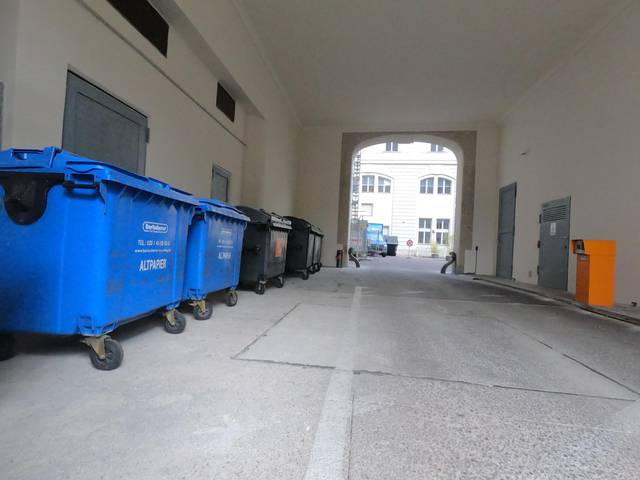
Region: Germany
Coordinates: 52.516, 13.403